Operation Just Cause (film)

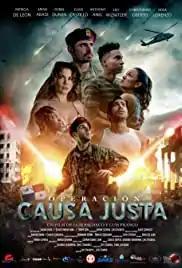
Theatrical release poster

Operation Just Cause is a 2019 Panamanian action war historical drama film directed by Luis Franco Brantley and Luis Pacheco. Produced by executive producers Janet Alvarez Gonzalez and Jacobo Silvera. It was selected as the Panamanian entry for the Best International Feature Film at the 93rd Academy Awards, but it was not nominated.